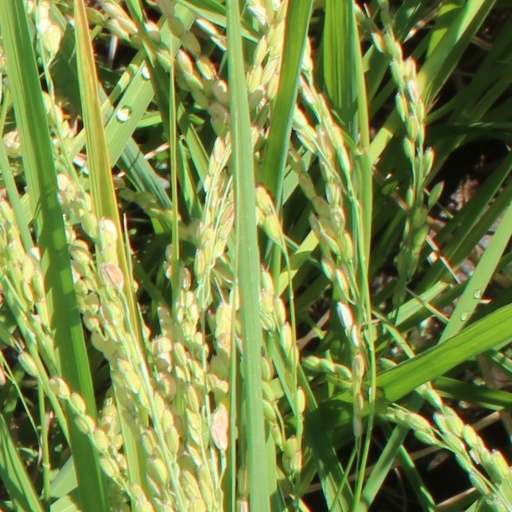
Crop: rice